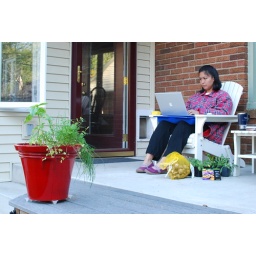
Improvements made:1. Adirondack chairs2. Adirondack table3. Planter pot with herbs (I'll plant a second one in the spring).4. Dead mosquitoes